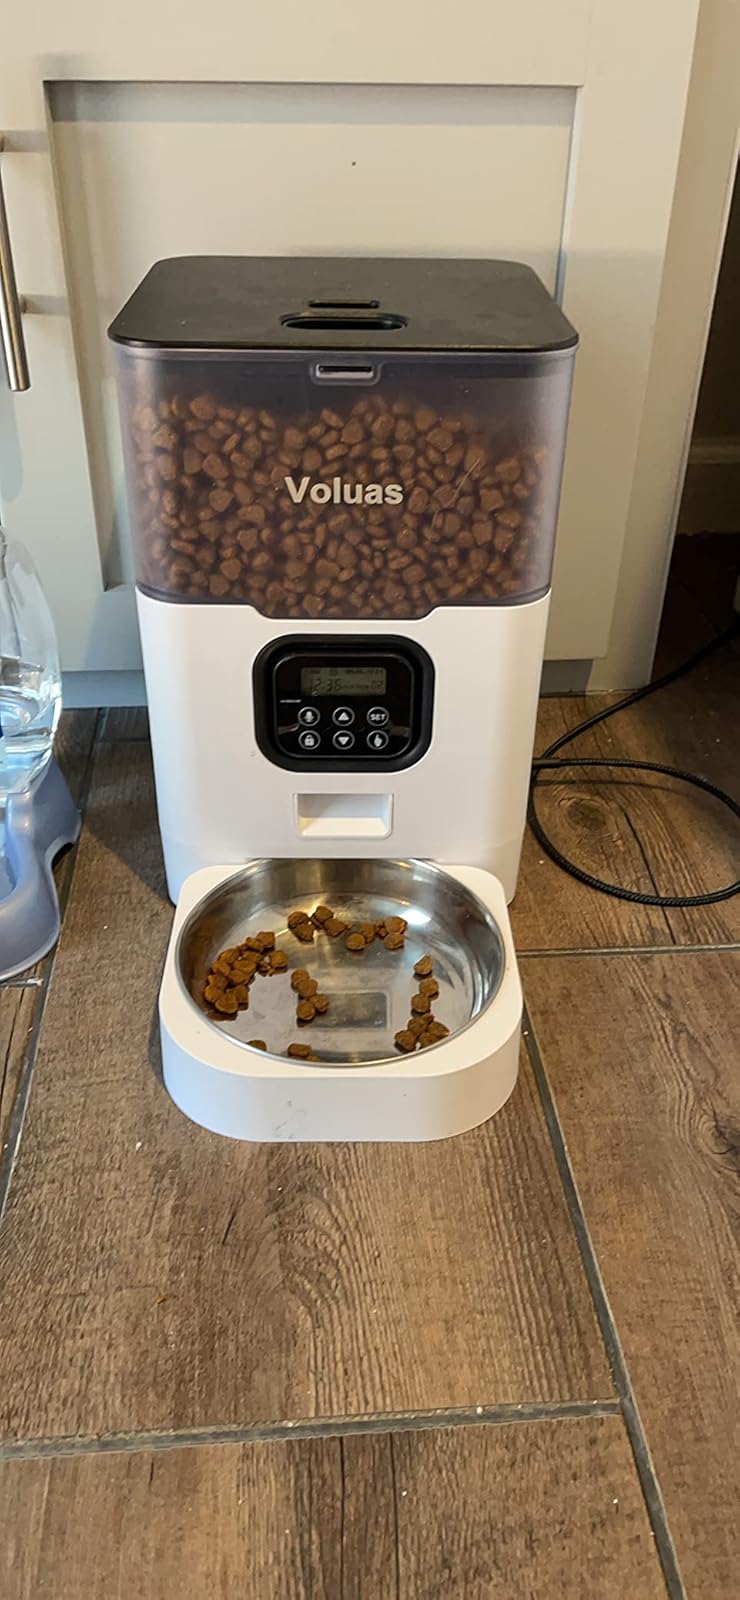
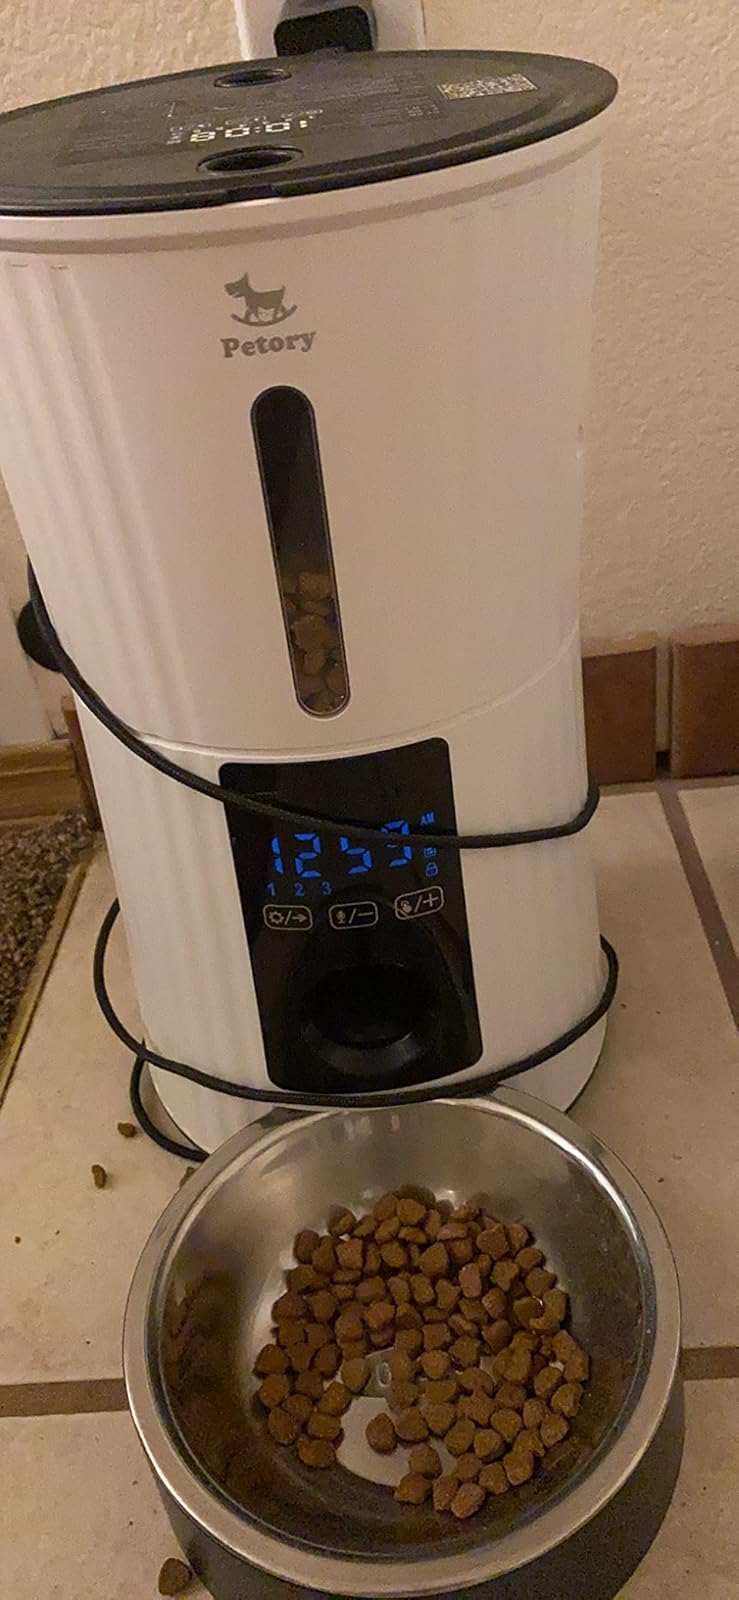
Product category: items_feeder
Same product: no